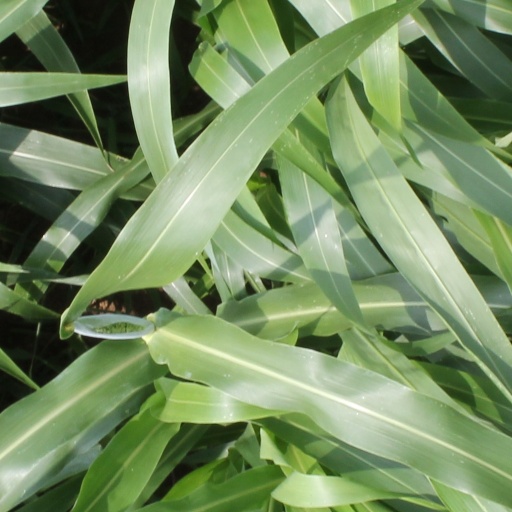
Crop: sorghum